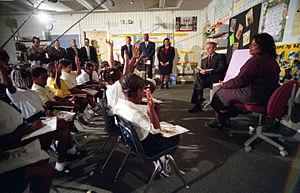
Le 11 septembre 2001, un Boeing 767-223ER assurant le vol 11 d'American Airlines est détourné par cinq terroristes d'Al-Qaïda qui font s'écraser l'avion contre la tour nord du World Trade Center à New York, qui s'effondre moins de deux heures après. Les 92 personnes à bord sont tuées ainsi que plus de 1600 personnes dans la tour nord ou dans sa chute, ce qui en fait l'accident aérien le plus meurtrier de l'histoire.